Convolutional neural network

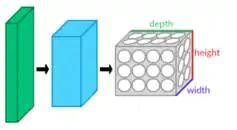
CNN layers arranged in 3 dimensions

Although fully connected feedforward neural networks can be used to learn features and classify data, this architecture is generally impractical for larger inputs (e.g., high-resolution images), which would require massive numbers of neurons because each pixel is a relevant input feature. A fully connected layer for an image of size 100 × 100 has 10,000 weights for "each" neuron in the second layer. Convolution reduces the number of free parameters, allowing the network to be deeper. For example, using a 5 × 5 tiling region, each with the same shared weights, requires only 25 neurons. Using shared weights means there are many fewer parameters, which helps avoid the vanishing gradients and exploding gradients problems seen during backpropagation in earlier neural networks.